Harp

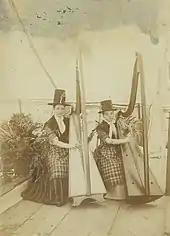
Welsh harpists at Caerwys Eisteddfod

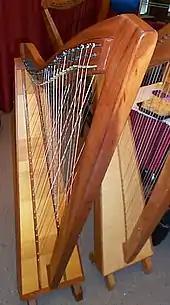
Cross-strung chromatic harp

In the modern era, there is a family of mid-size harps, generally with nylon strings, and optionally with partial or full levers but without pedals. They range from two to six octaves, and are plucked with the fingers, largely using the same techniques used for playing orchestral harps. Though these harps evoke ties to historical European harps, their specifics are modern, and they are frequently referred to broadly as ""Celtic harps"" due to their region of revival and popular association, or more generically as ""folk harps"" due to their use in non-classical music, or as ""lever harps"" to contrast their modifying mechanism with the larger pedal harp.